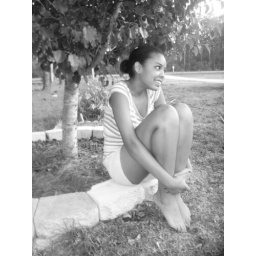
im in black in white and my Bestie took it...